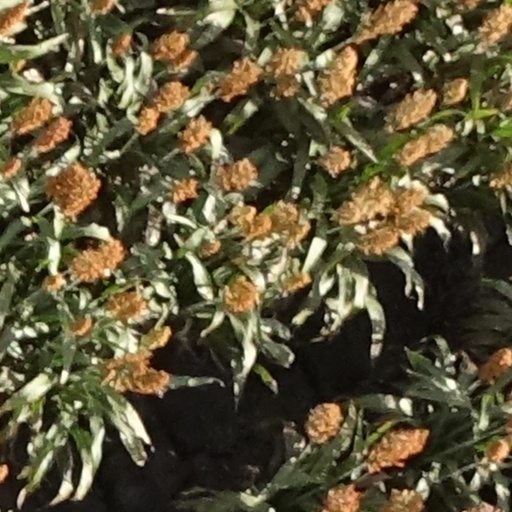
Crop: sorghum